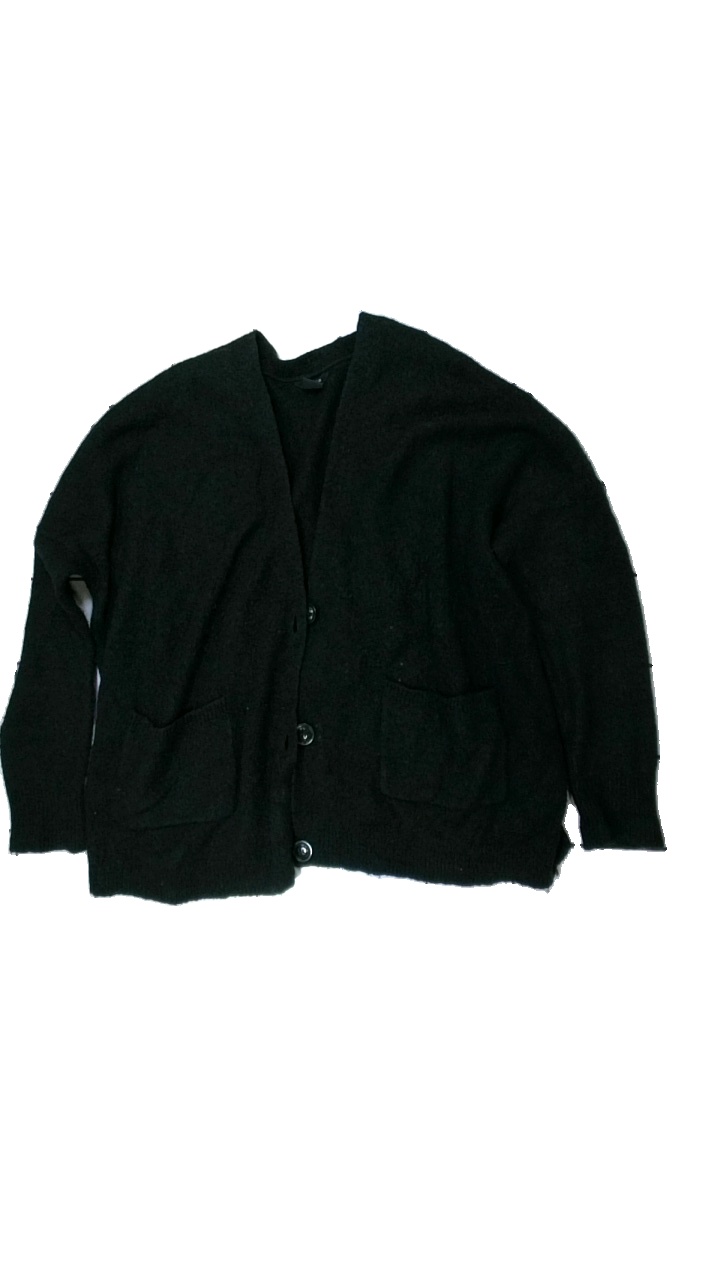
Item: Cardigan (Ladies)
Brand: Lindex
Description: cardigan
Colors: Black
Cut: None
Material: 47% akryl 28% polyamid 15% ull 5% mohair 5% elastan
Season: All
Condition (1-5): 2
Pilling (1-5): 2
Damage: smuts fläckar
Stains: Major
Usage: Export
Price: <50